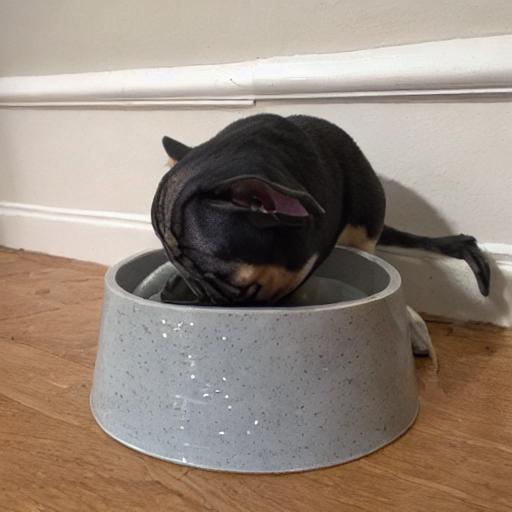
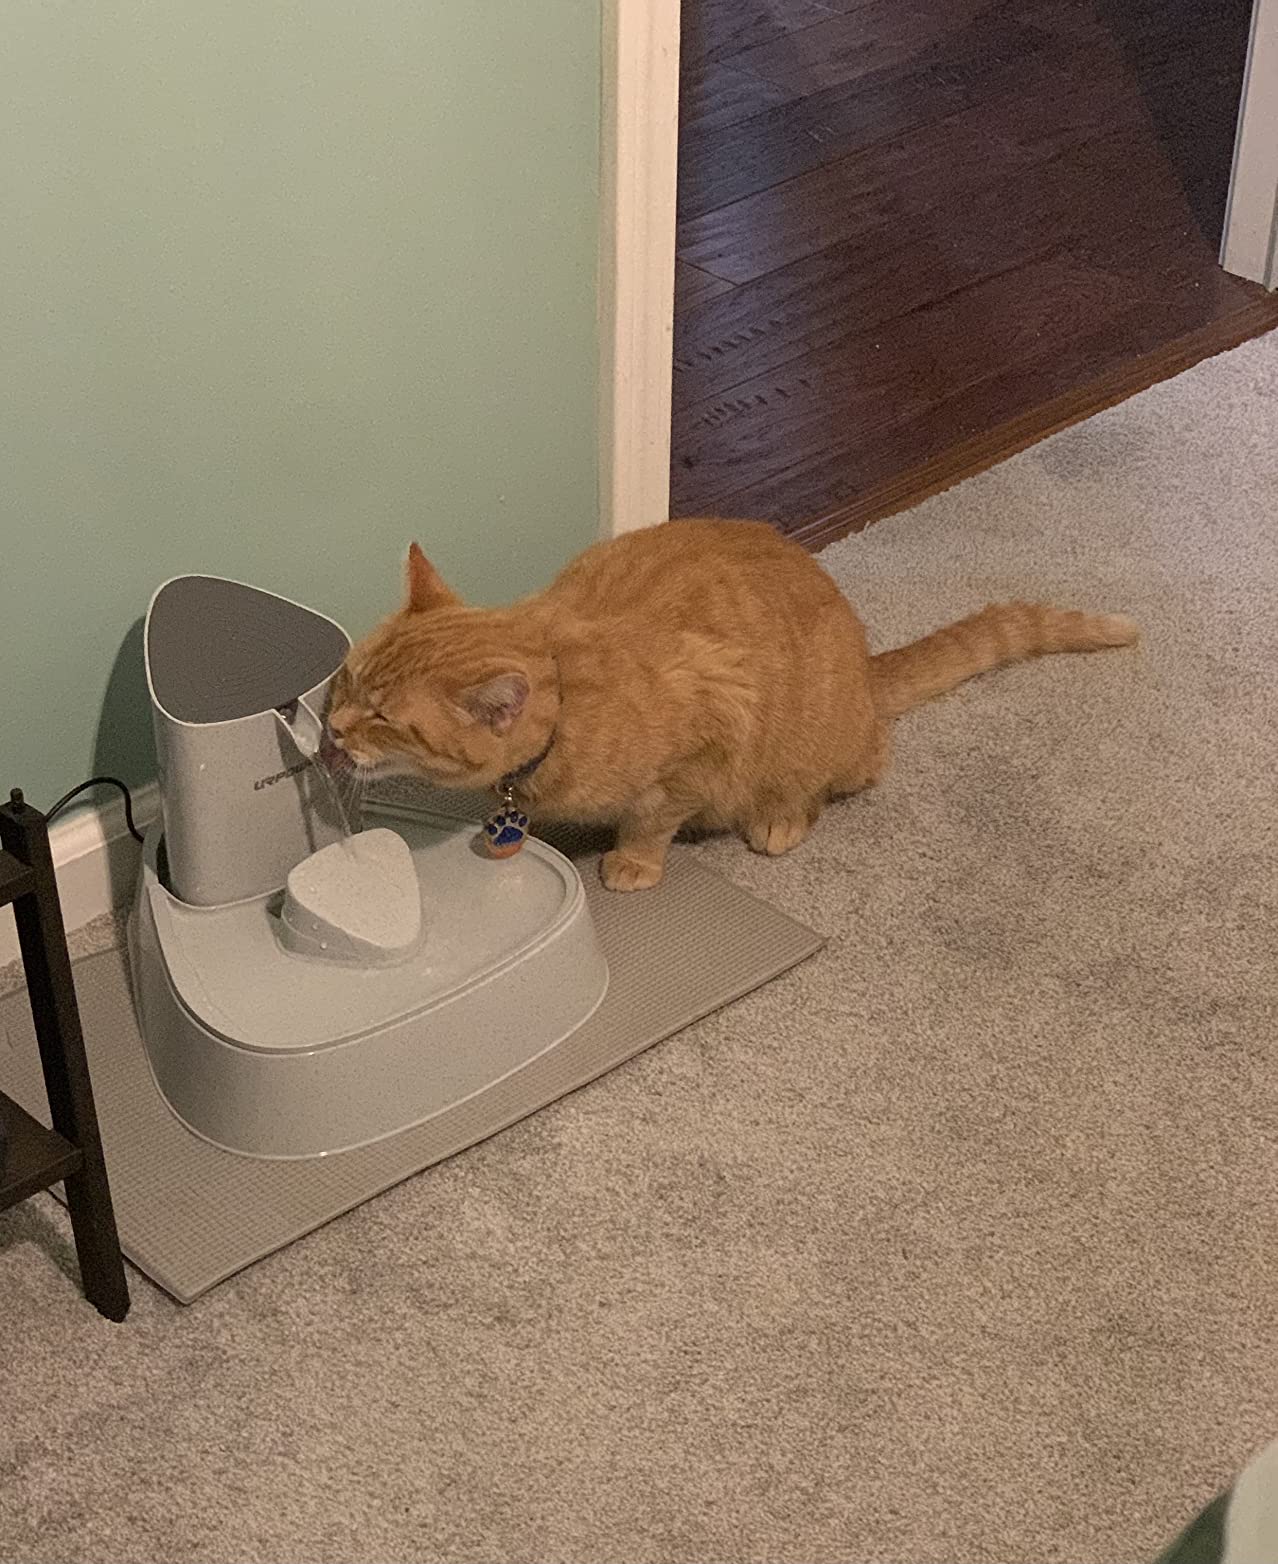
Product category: items_bowl
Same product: no